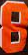
Number: 8